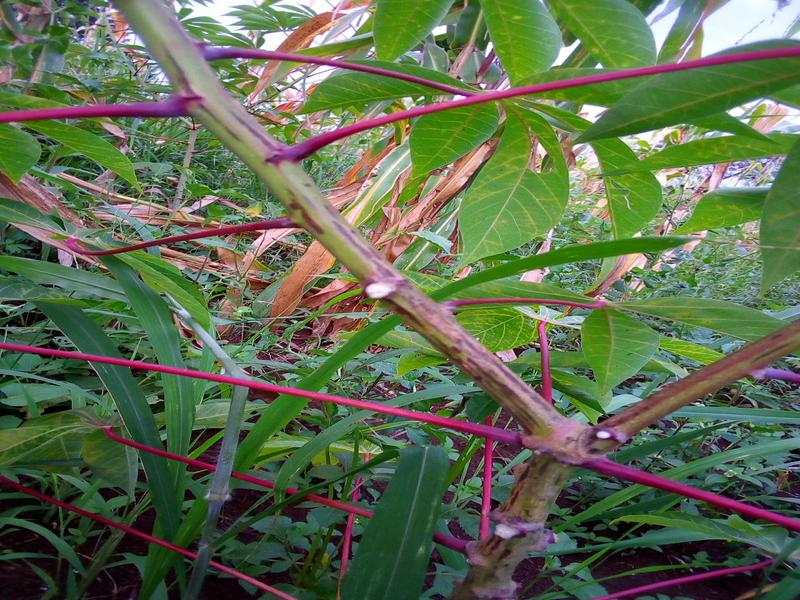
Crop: cassava
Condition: brown_streak_disease